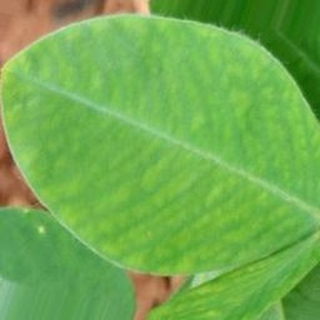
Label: healthy_groundnut